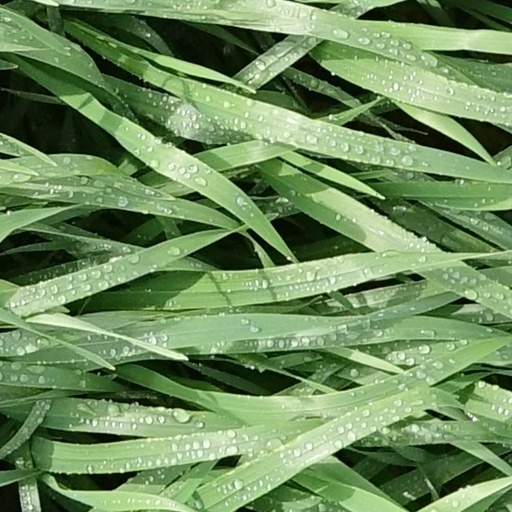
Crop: wheat